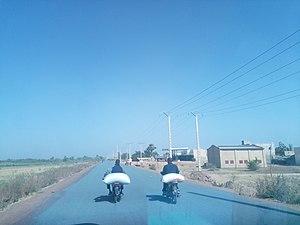
Diabaly est une commune du Mali, dans le cercle de Niono et la région de Ségou.